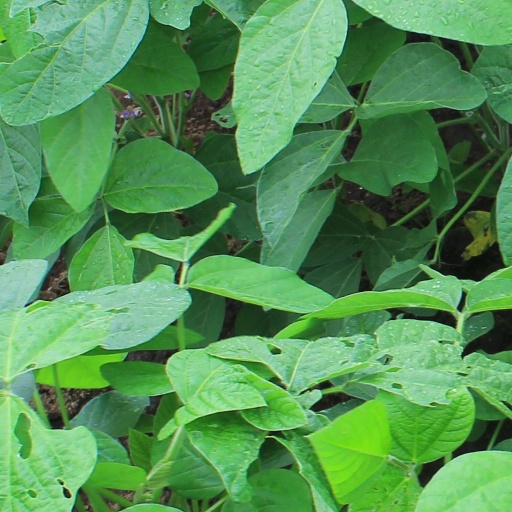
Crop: soybean